Boeing C-17 Globemaster III

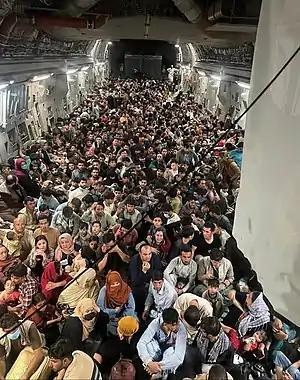
A C-17 evacuating 823 passengers out of Kabul on 15 August 2021

A C-17 accompanies the President of the United States on his visits to both domestic and foreign arrangements, consultations, and meetings. It is used to transport the Presidential Limousine, Marine One, and security detachments. On several occasions, a C-17 has been used to transport the President himself, using the Air Force One call sign while doing so.